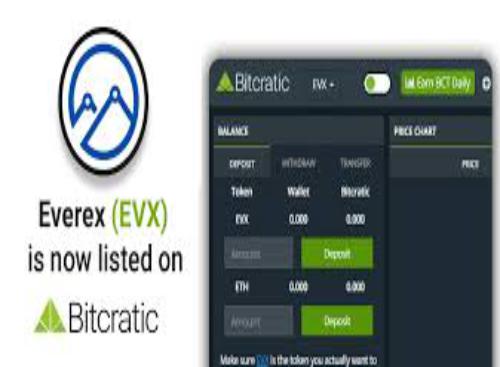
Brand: Everex
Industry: Electronic